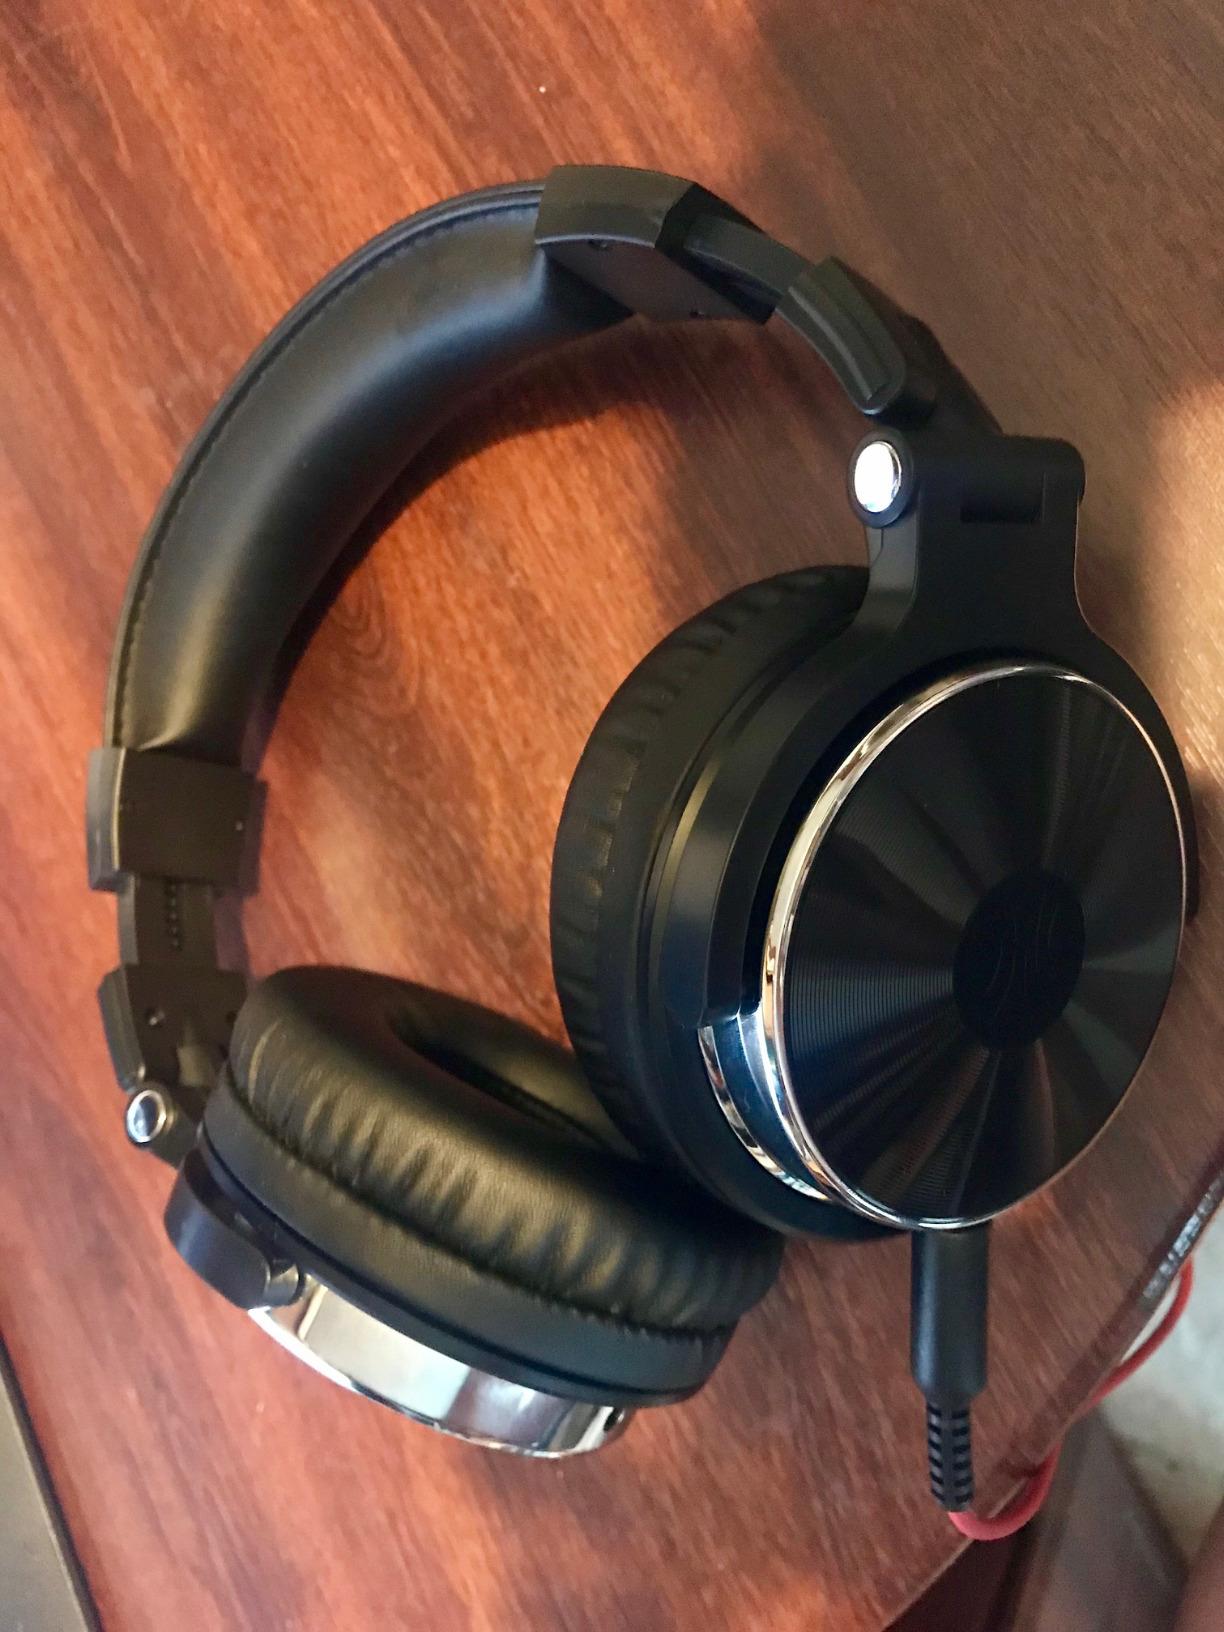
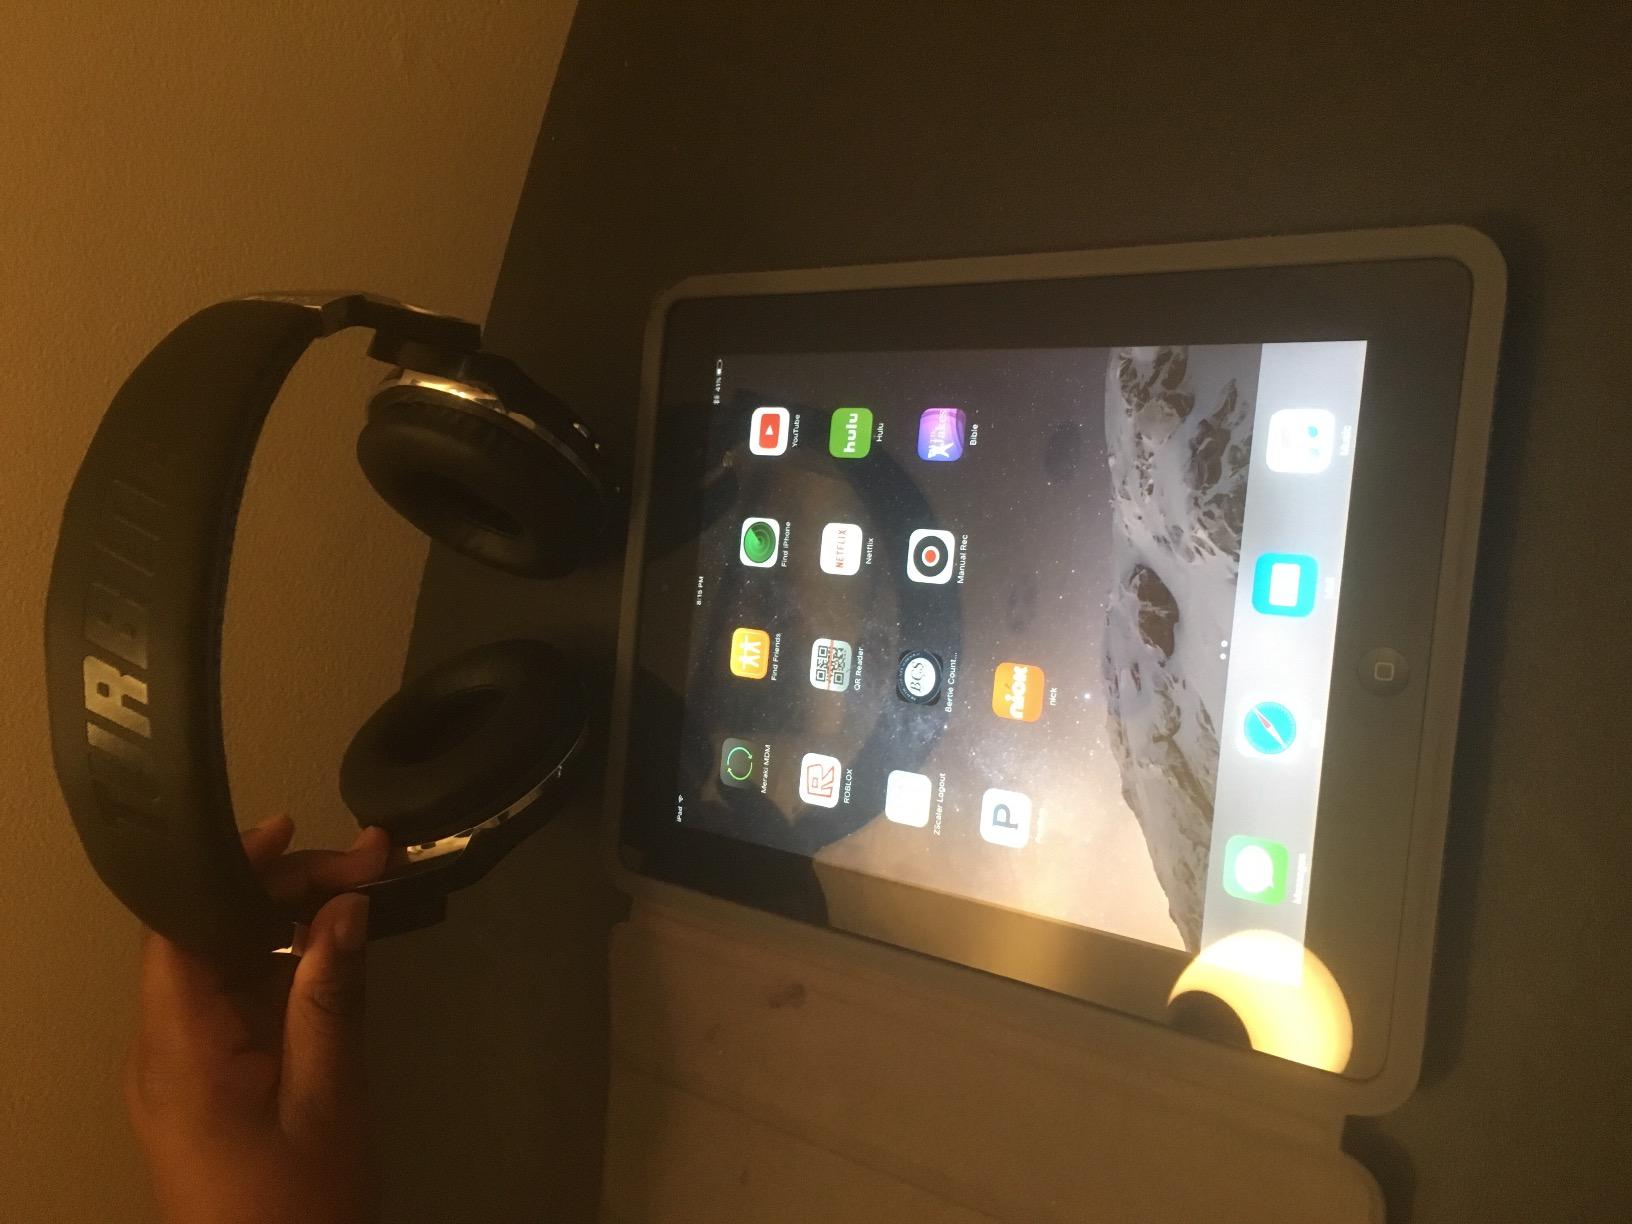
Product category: headphones
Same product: no